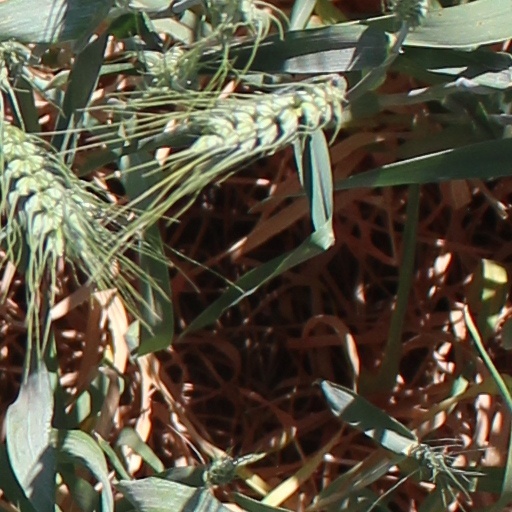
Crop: wheat